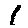
Label: 1